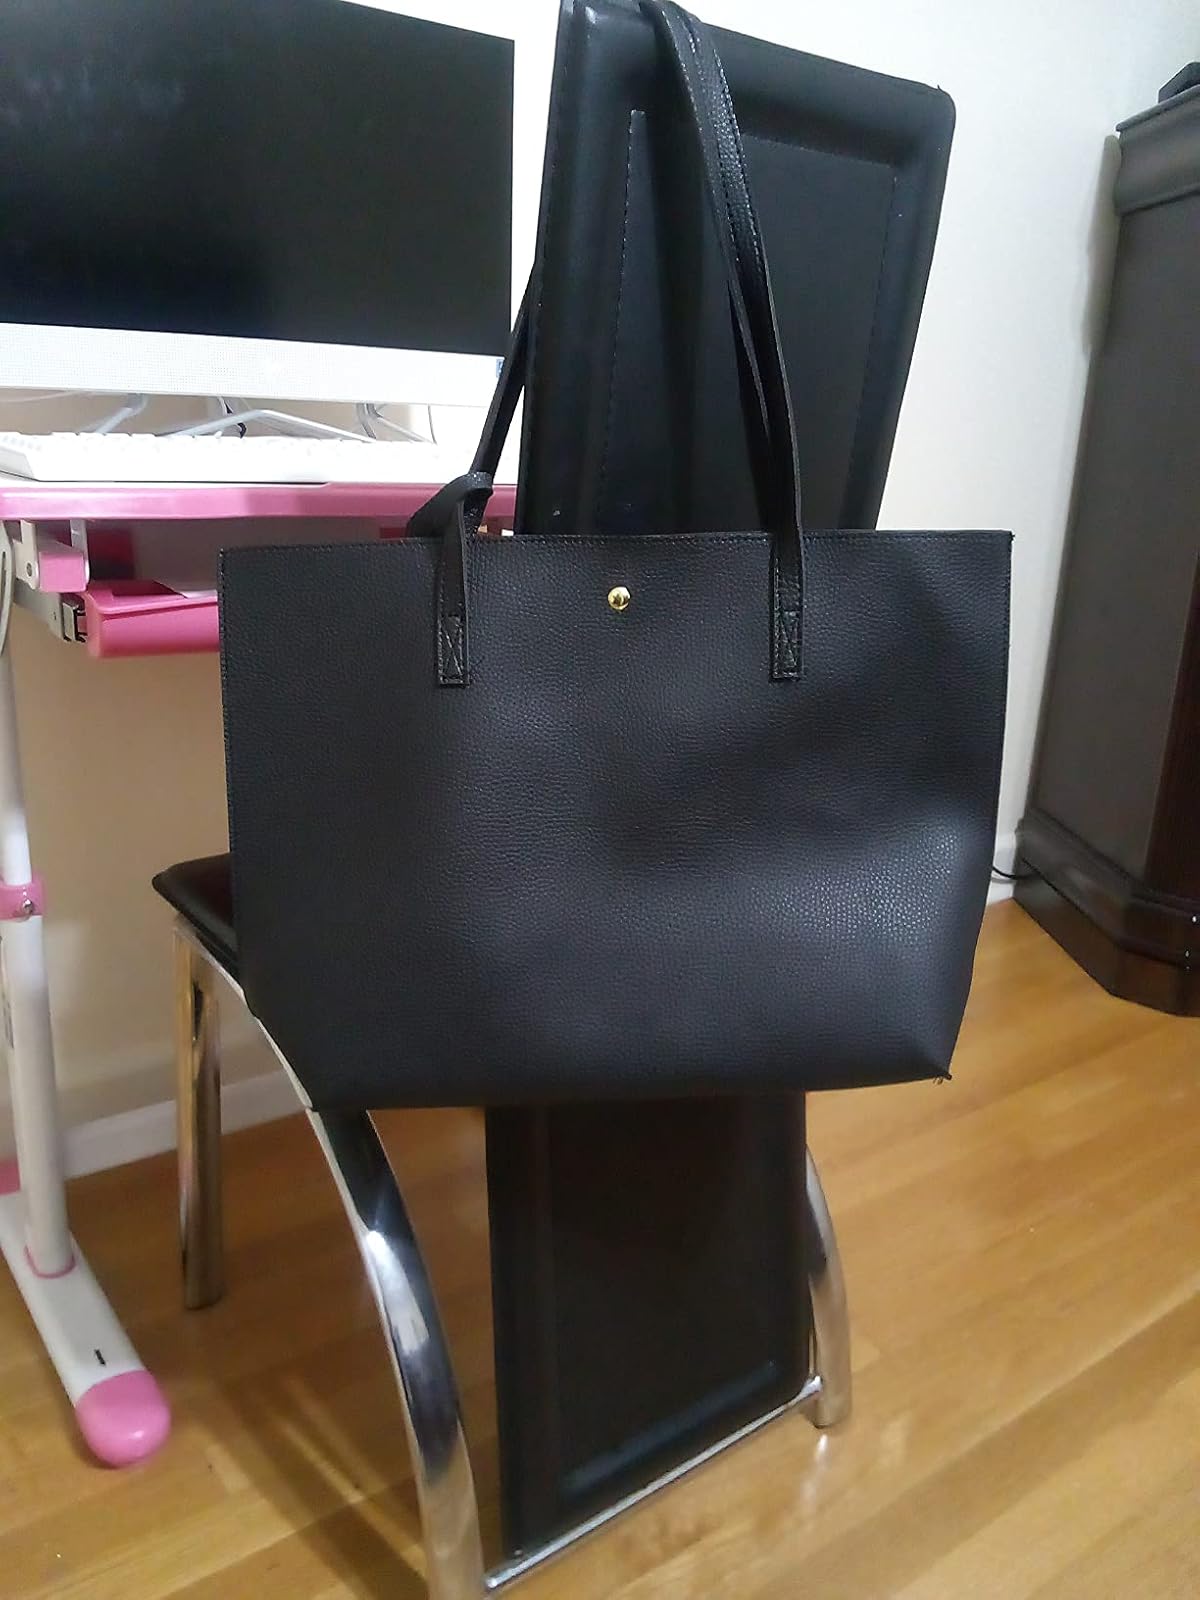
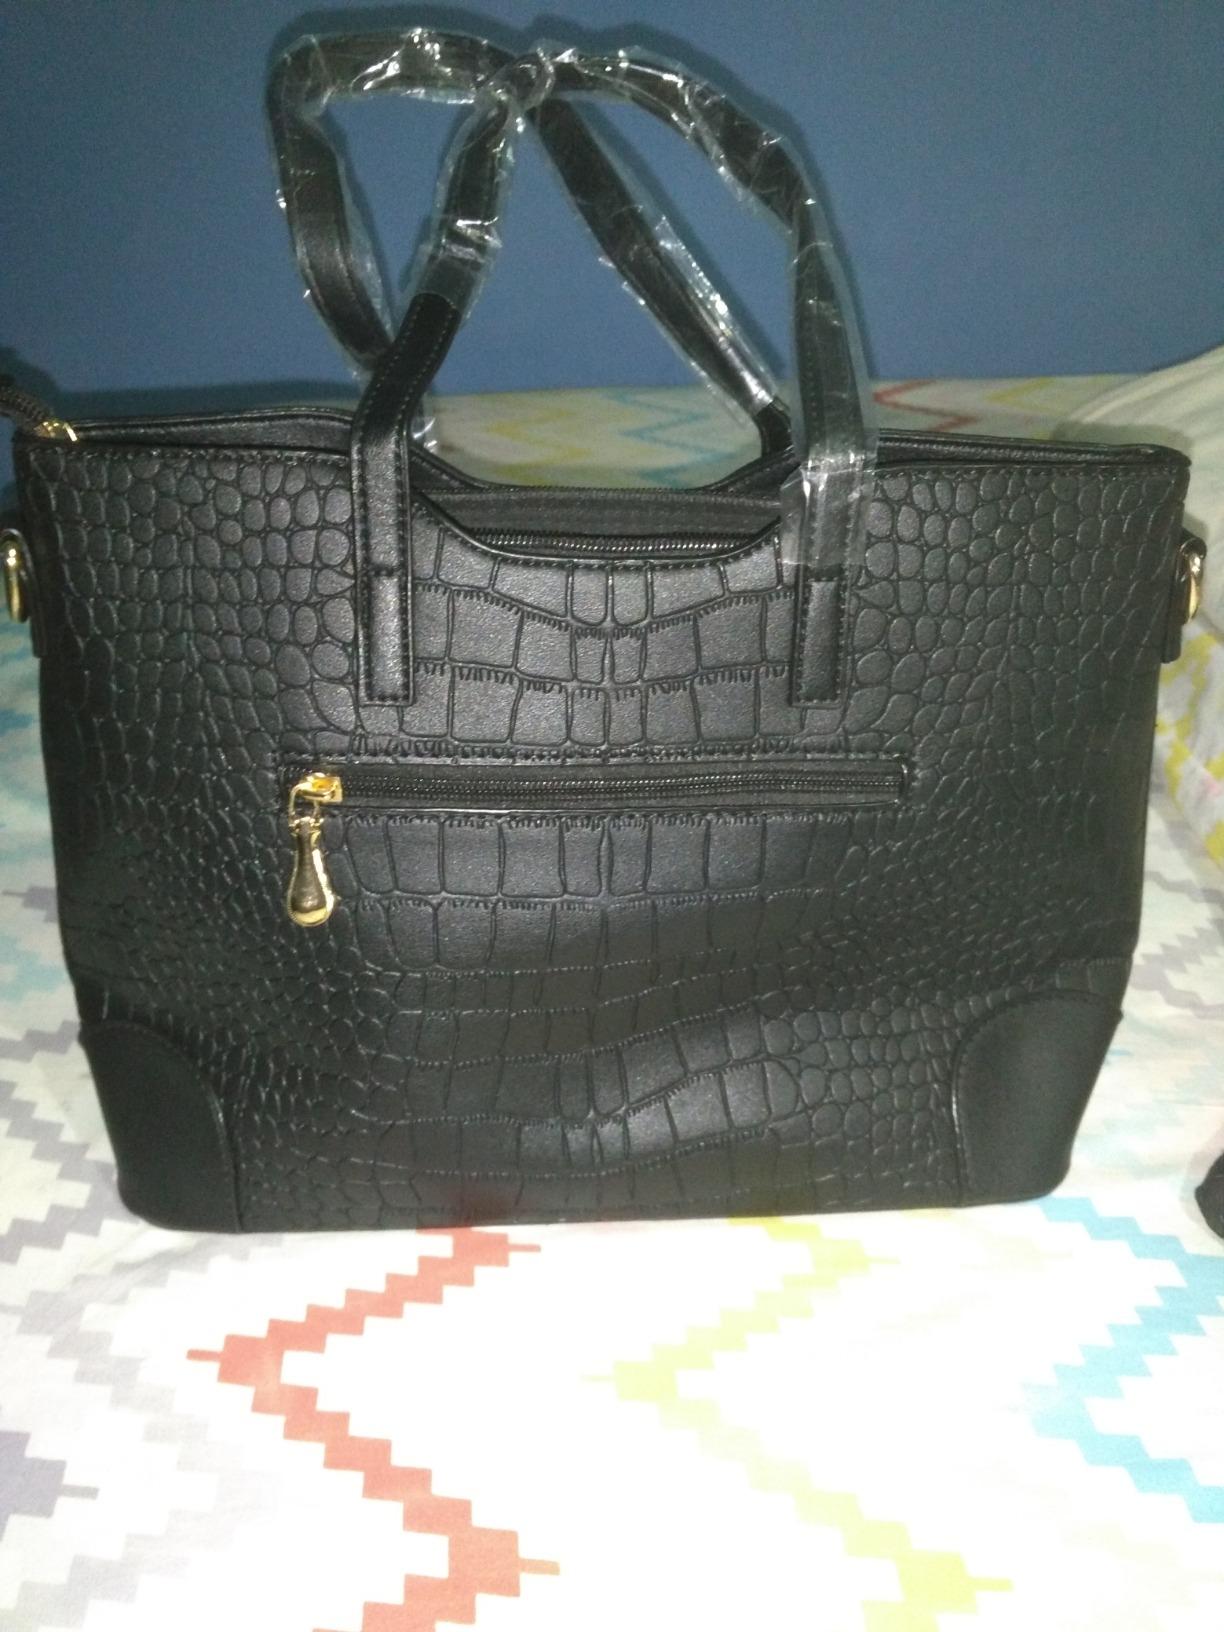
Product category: accessories_handbag
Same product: no